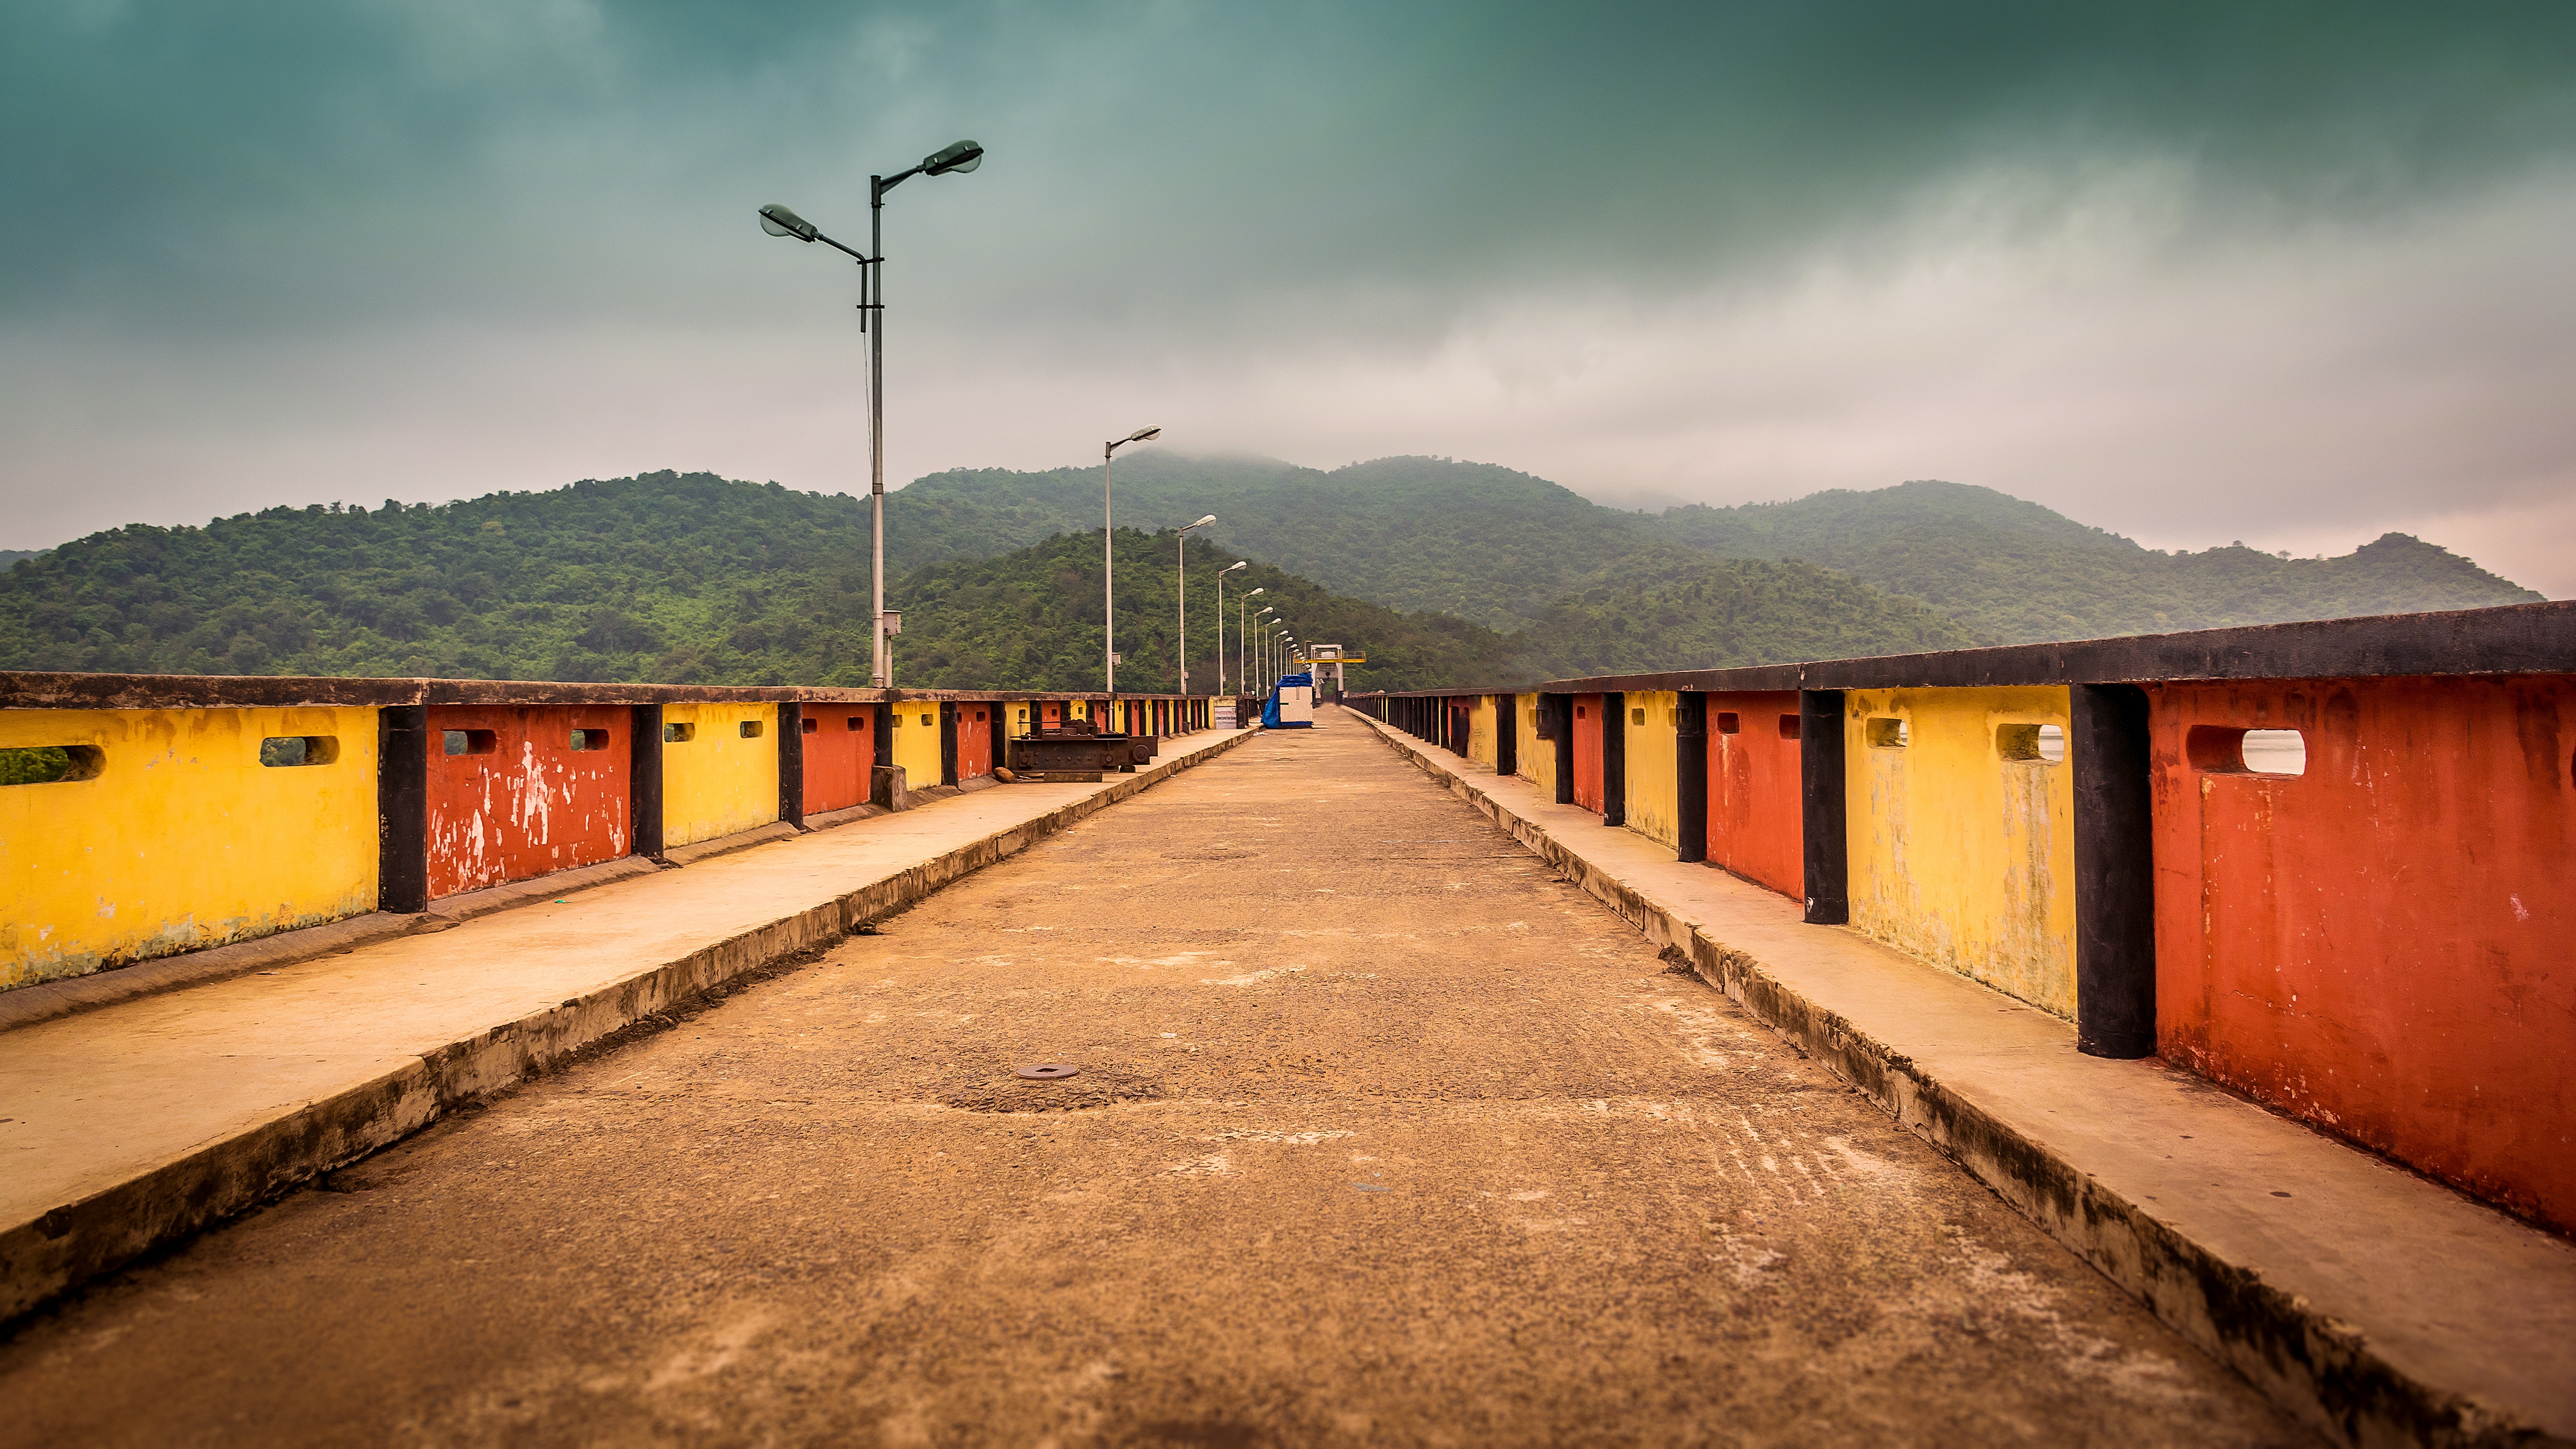
beach, landscape, sea, nature, path, mountain, light, post, sky, track, road, morning, hill, wall, vacation, travel, walk, transport, evening, red, holiday, lamp, yellow, tourism, infrastructure, side, destination, rail transport, rural area, urban area